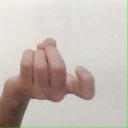
अक्षर: ज